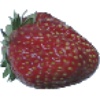
Label: Strawberry Wedge 1